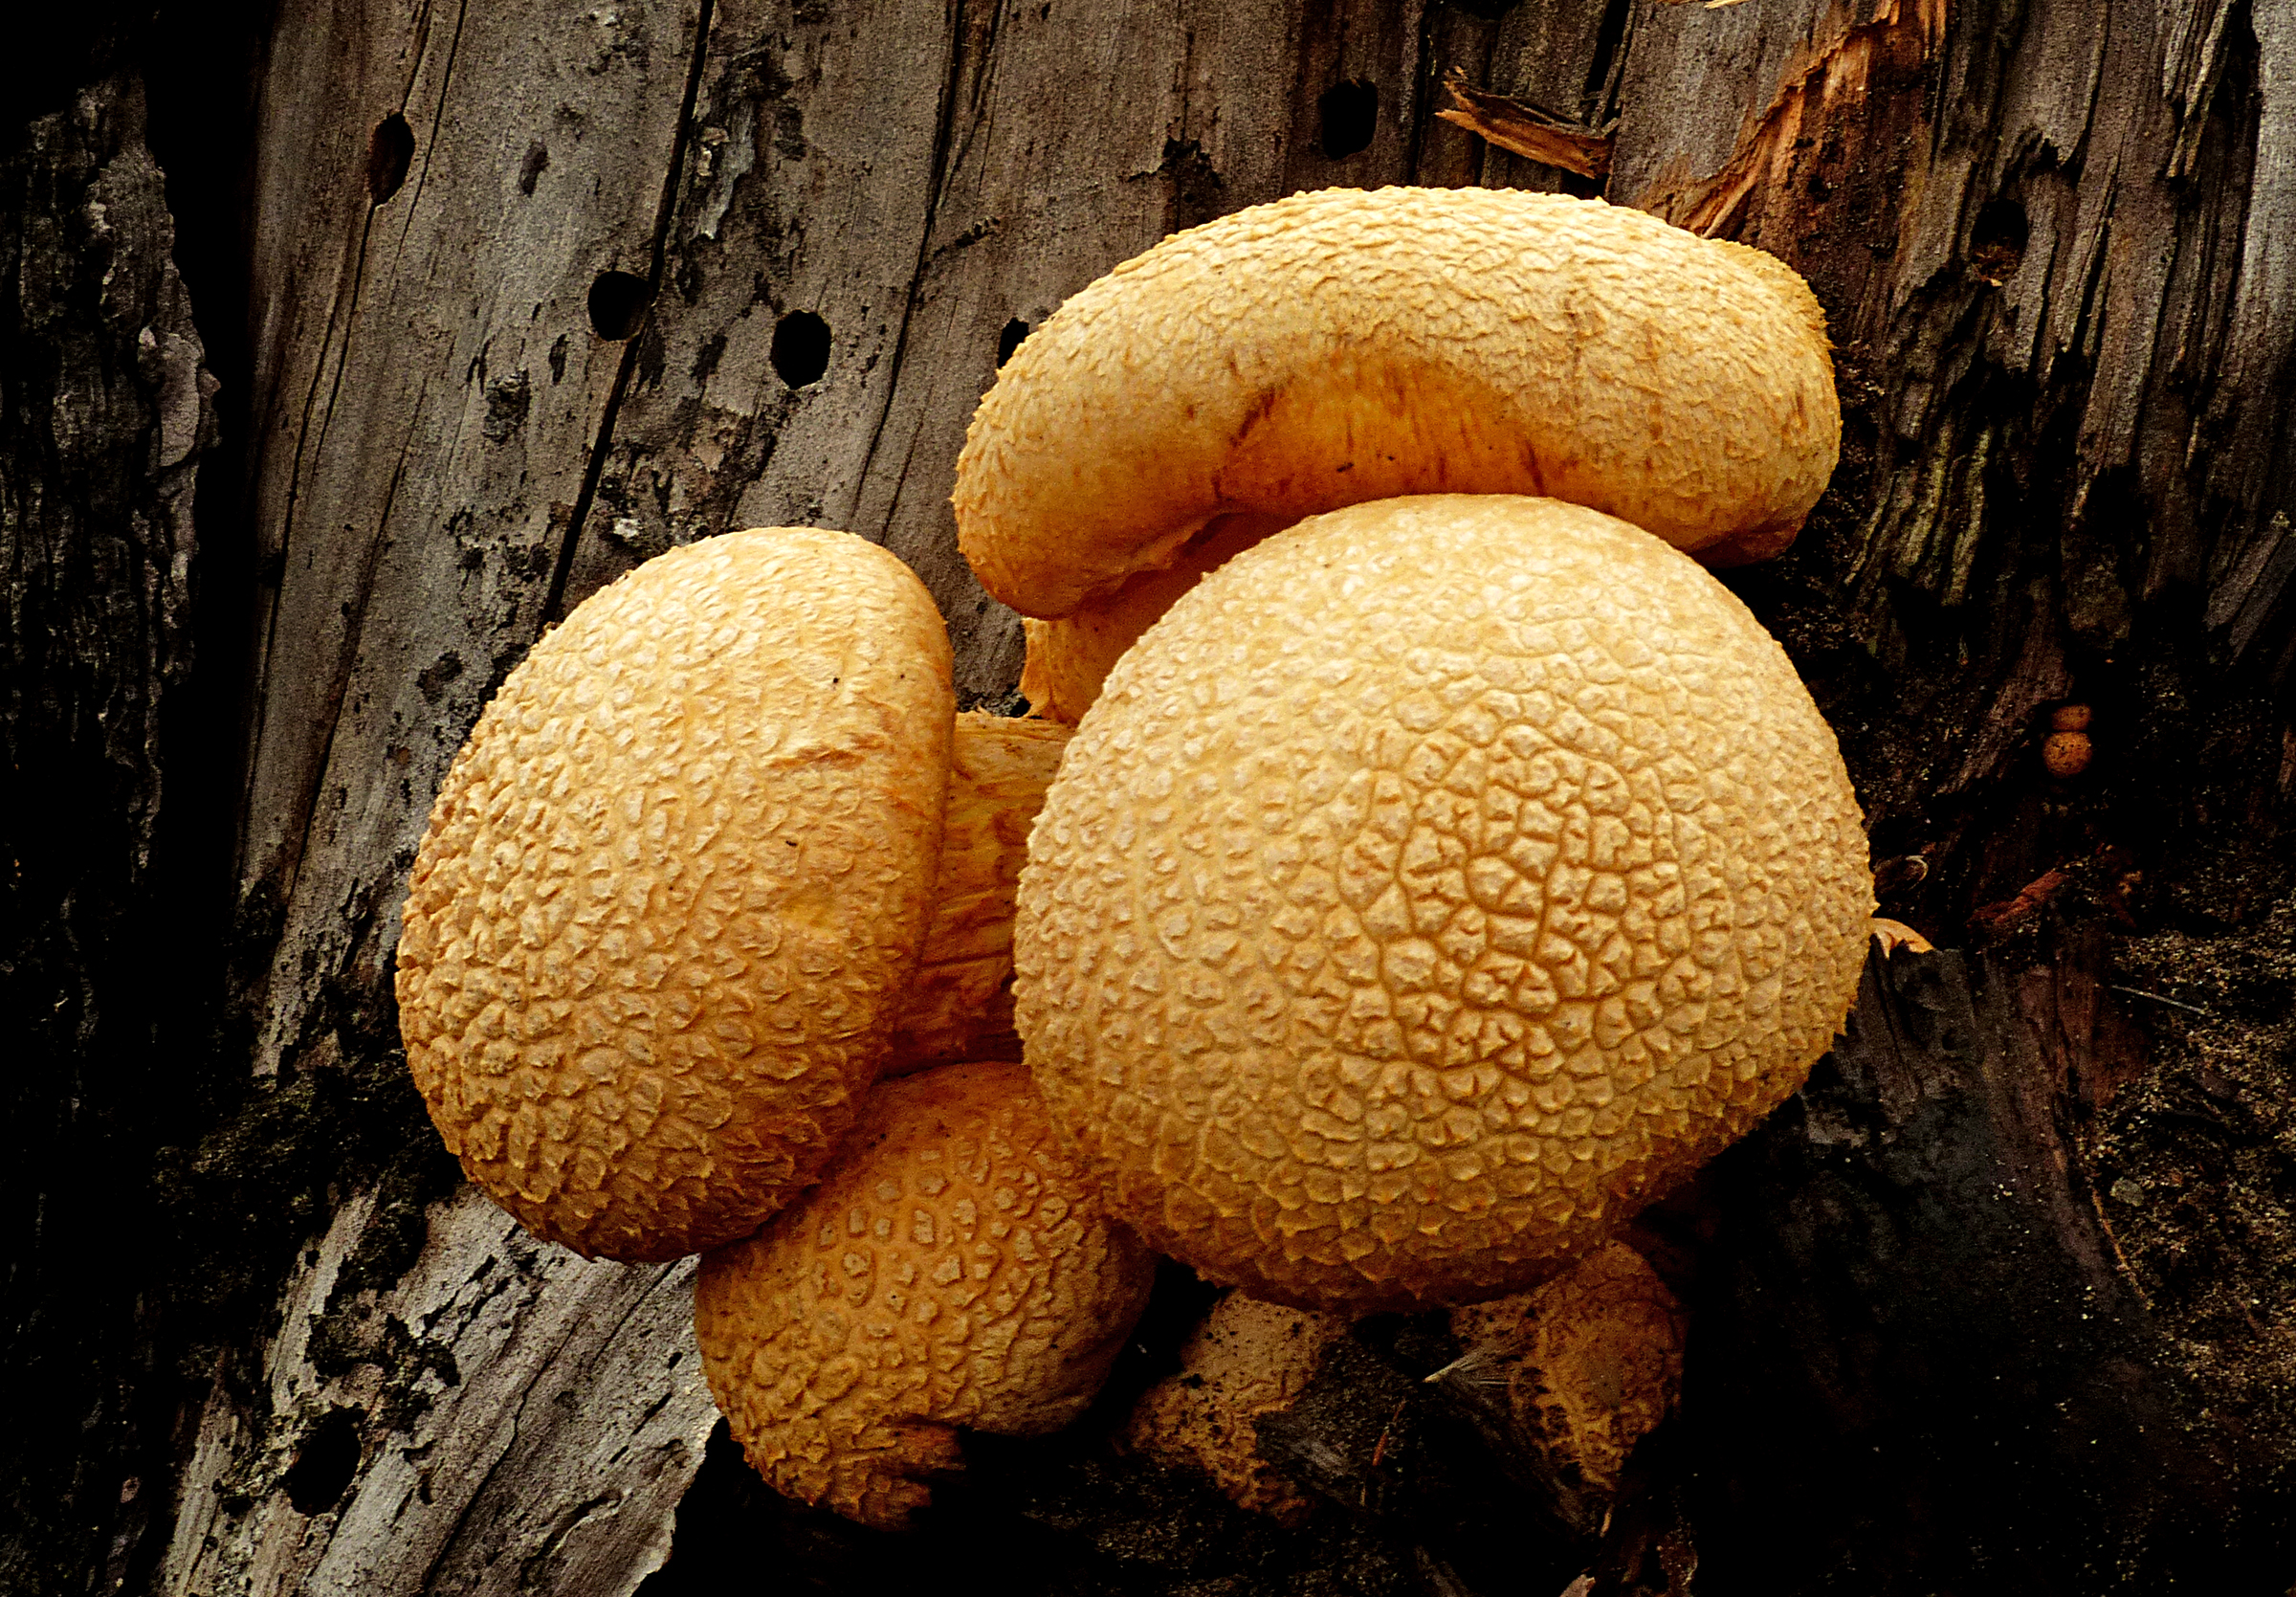
produce, autumn, mushroom, close up, fungus, fungi, mushrooms, gymnopilusjunonius, lumizxfz200, rustgill, bolete, agaricus, macro photography, edible mushroom, medicinal mushroom, agaricomycetes, agaricaceae